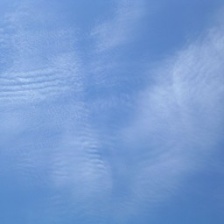
Cloud type: Cirrocumulus